1915 Galveston hurricane

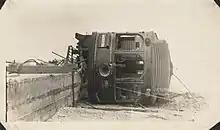
An interurban railcar lays on its side off of its tracks

The 1915 hurricane was the first major hurricane in the Galveston area since the construction of the Galveston Seawall following the 1900 Galveston hurricane, providing the first substantial test of the artificial barrier. Initial reports in "The Houston Post" drew comparisons between the strengths and paths of the 1915 hurricane and the 1900 hurricane. The Associated Press reported that storm refugees initially believed "Galveston's property loss [would] be greater than it was in 1900". Galveston mayor Lewis Fisher also tentatively estimated that the total property damage from the 1915 hurricane would be costlier. Although the 1915 hurricane lasted longer than the 1900 hurricane and was of comparable intensity, the seawall and timely warnings prevented a disaster of a similar scale. In their last received report before landfall, the "Galveston News" asserted that "the sea wall built to protect the city has stood the test". Located at the core of the hurricane's impacts, Galveston incurred roughly $6 million in damage and reported 11 fatalities.